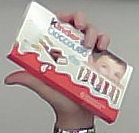
Product: kinder_chocolate